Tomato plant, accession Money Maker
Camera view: vertical (180 deg); turntable rotation: 90 degrees
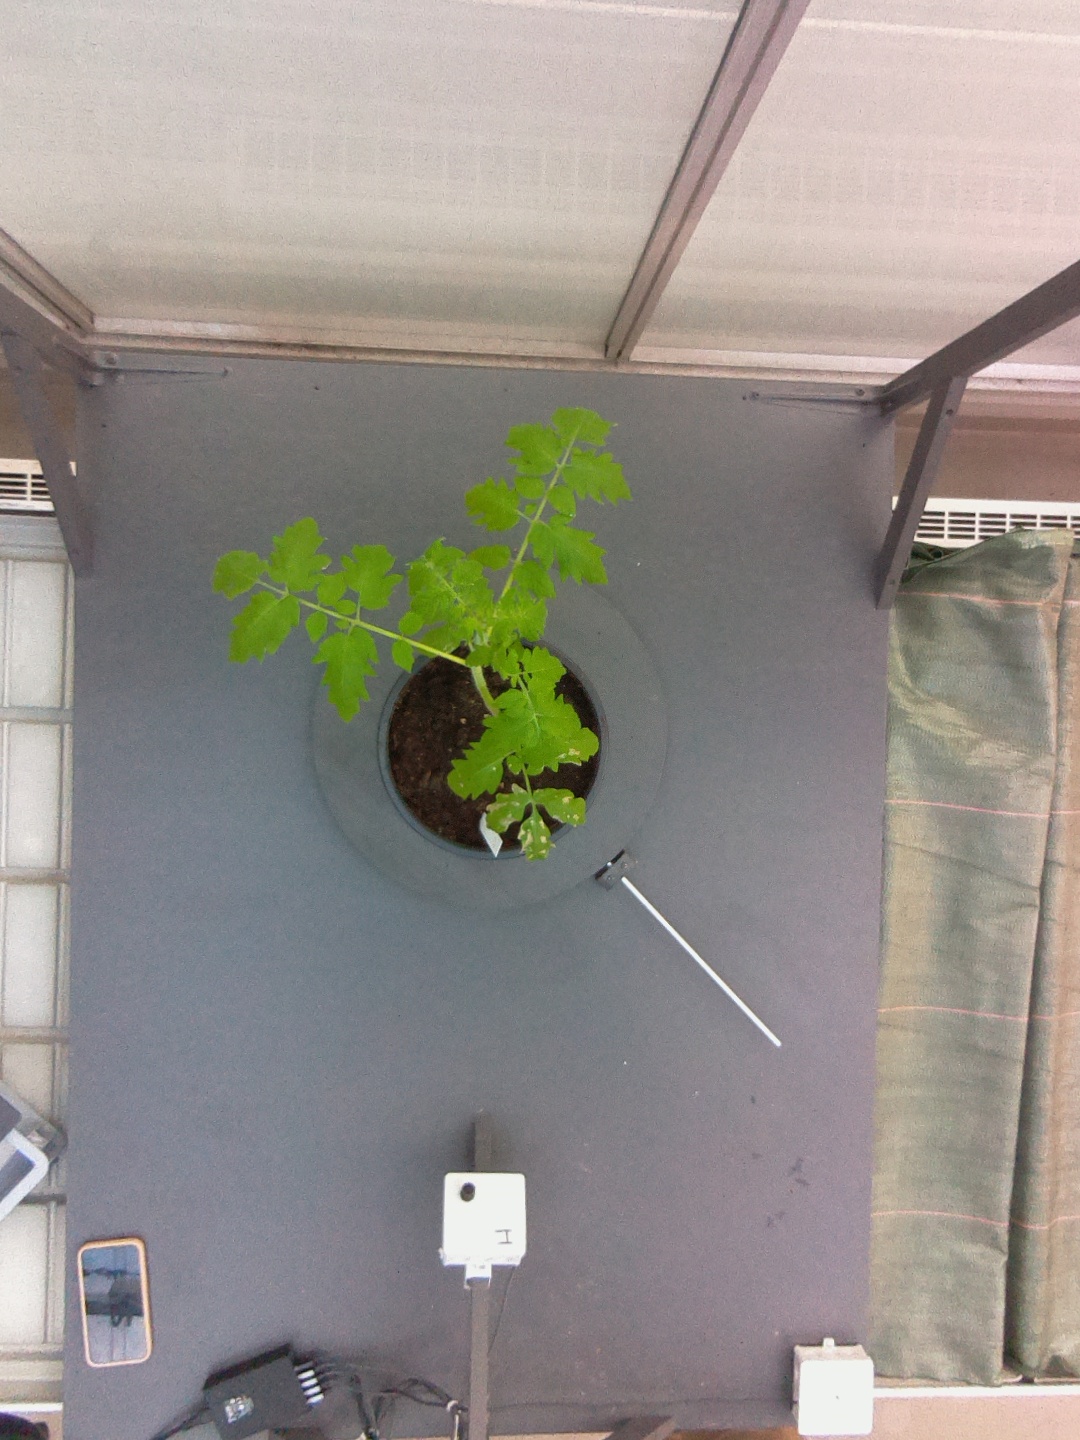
BBCH growth stage 13: 6 of true leaves visible